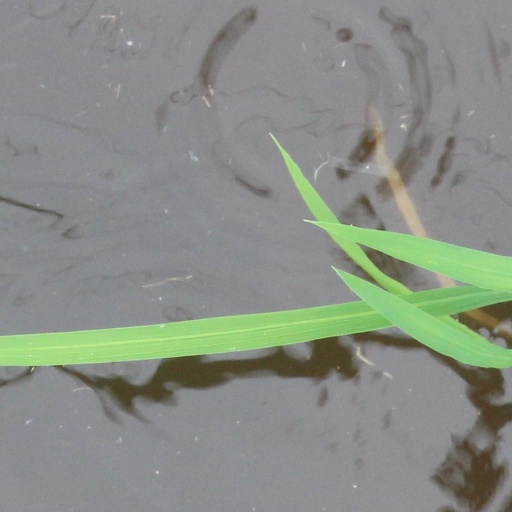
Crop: rice